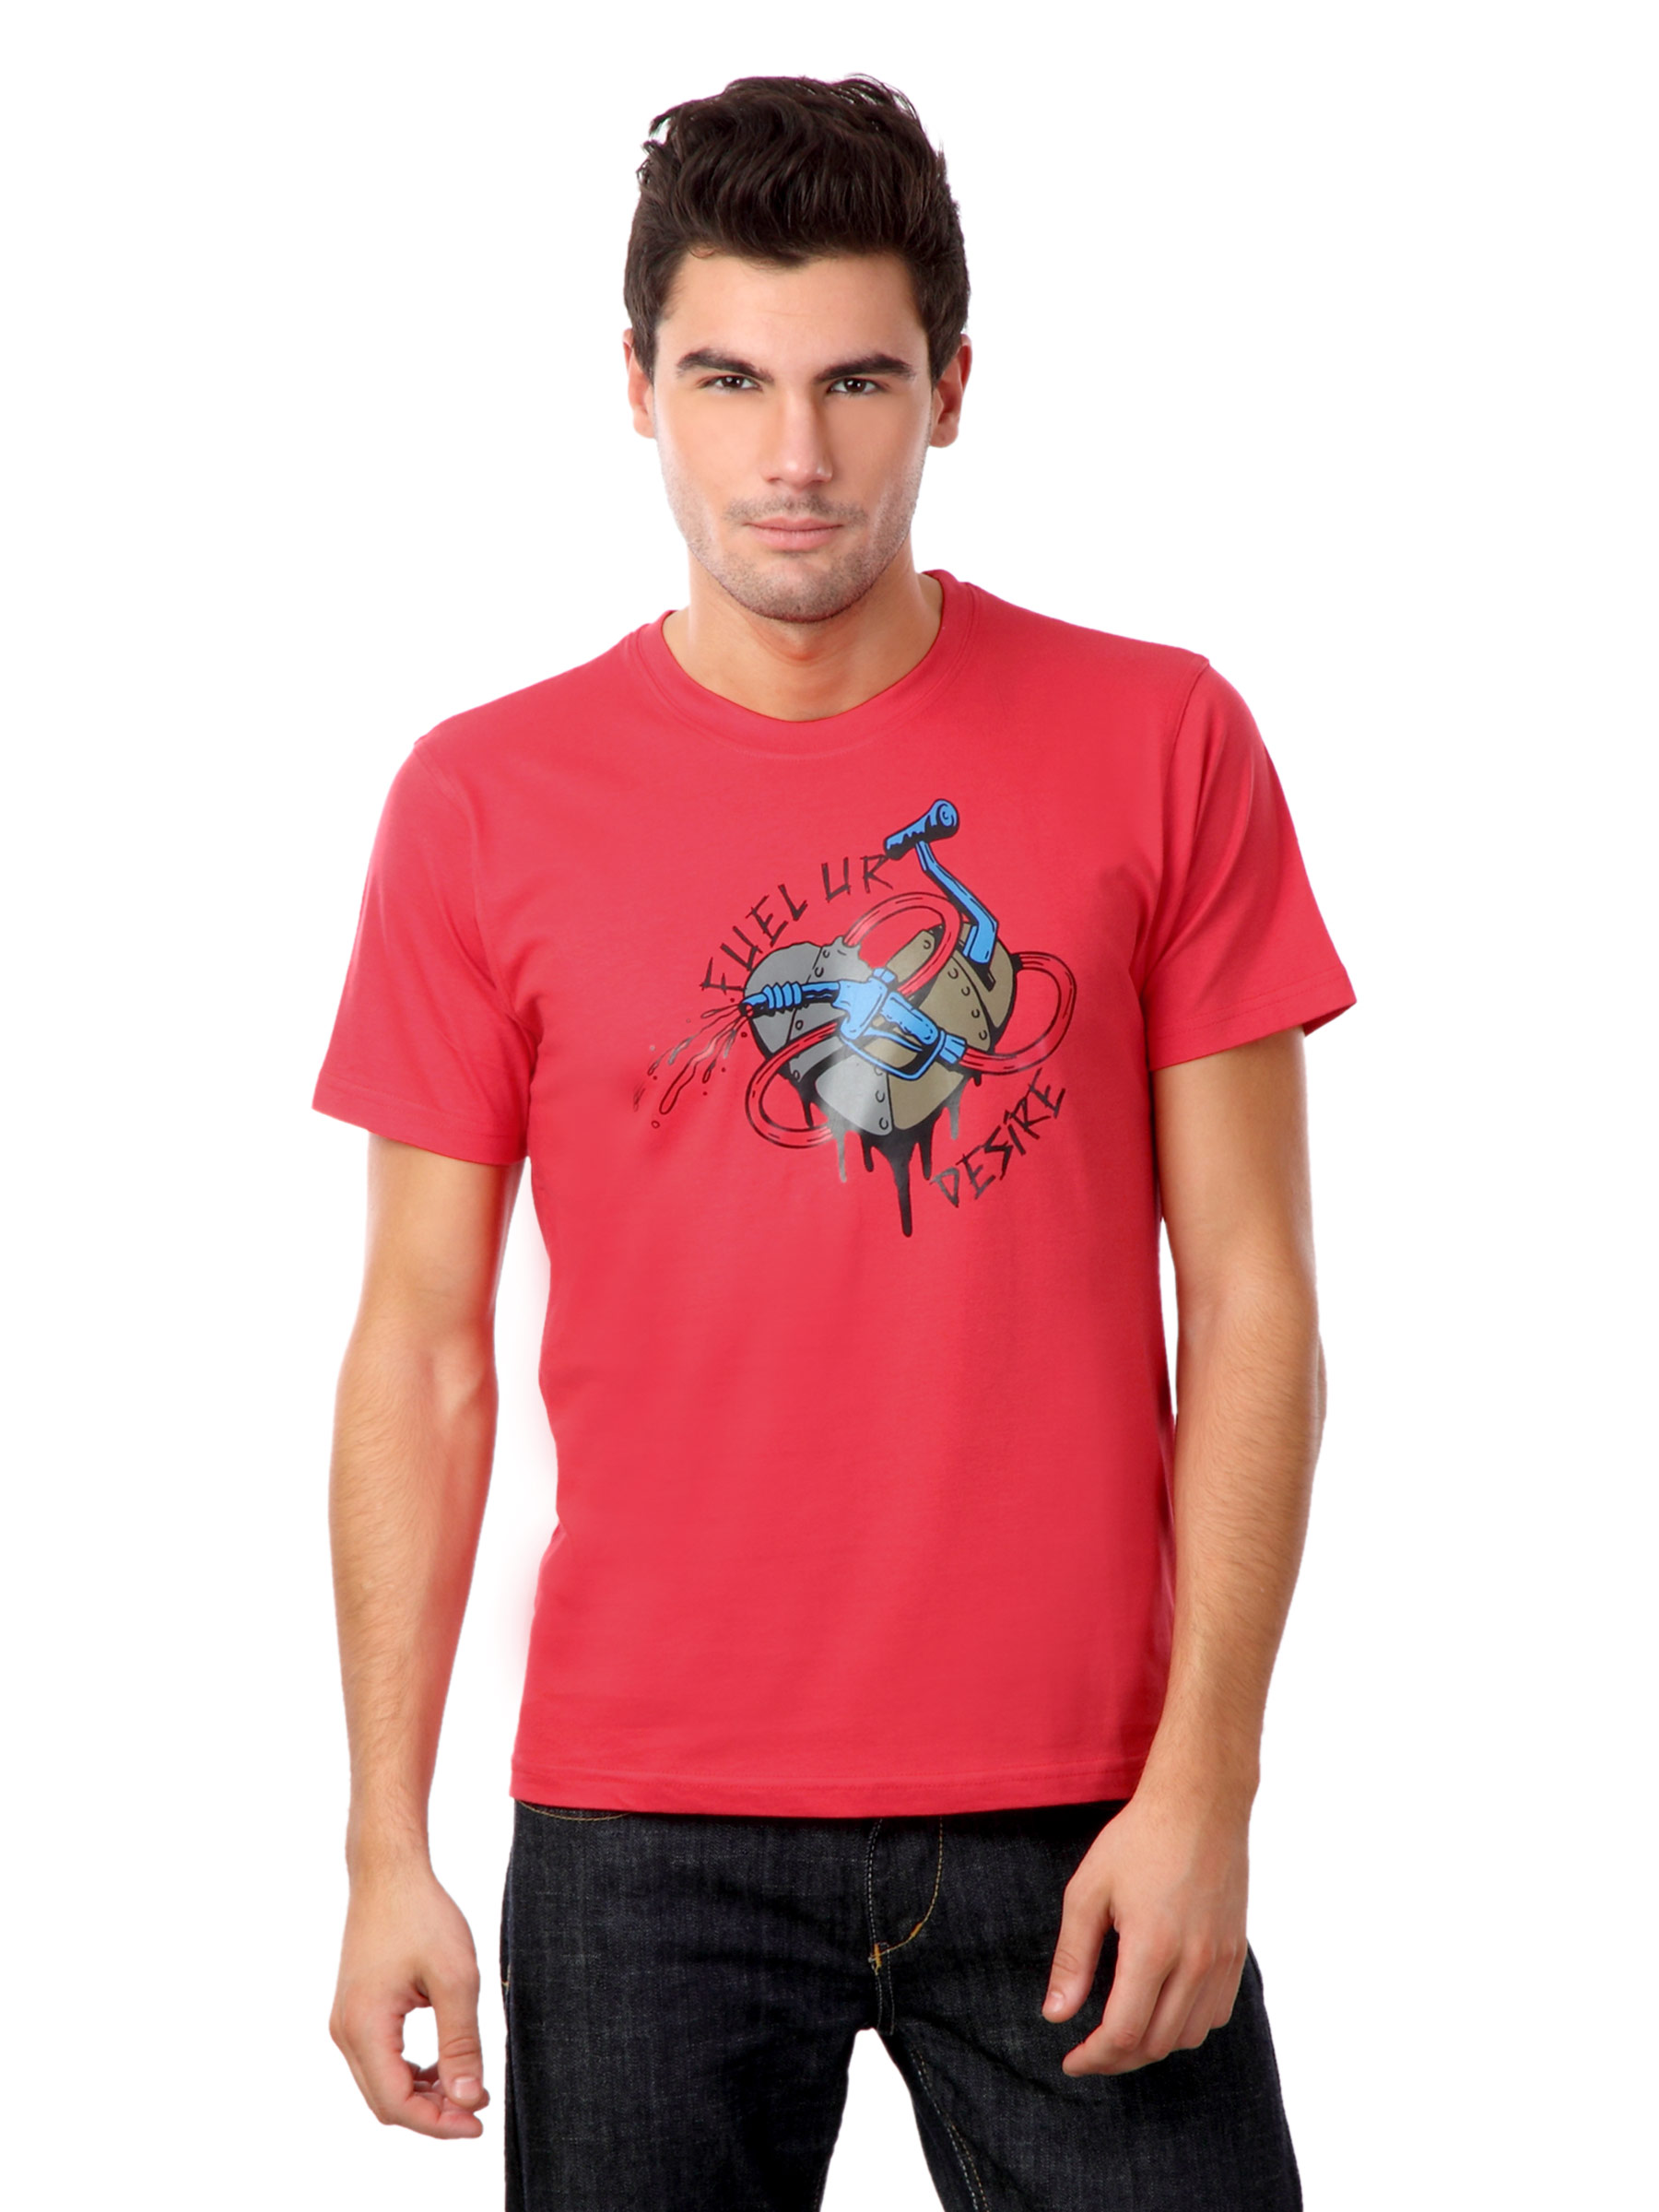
Myntra Men Red Fuel Your Desire T-shirt
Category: Apparel / Topwear / Tshirts
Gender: Men
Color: Red
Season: Summer 2012
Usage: Casual